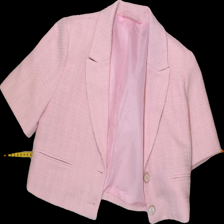
View: front
Type: Blazer
Category: Ladies
Brand: Amisu (New yorker)
Colors: Pink
Material: 100% Poly
Pattern: Plain
Cut: Collar
Size: 40
Season: Spring
Trend: No trend
Stains: No
Damage: 0
Price range: 100-150
Recommended usage: Reuse